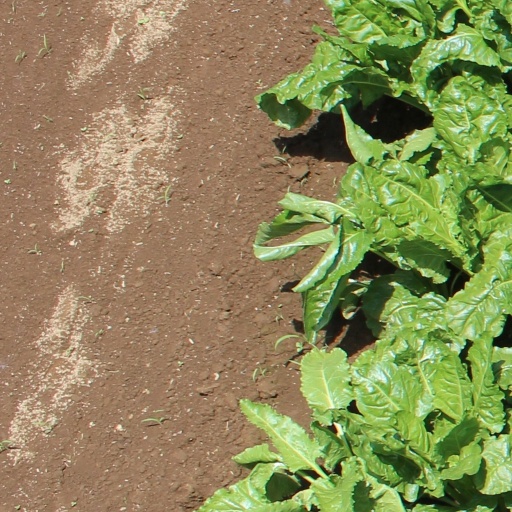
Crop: sugar beet